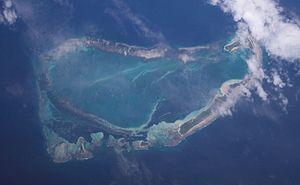
L'atoll Farquhar, en anglais Farquhar Atoll, est un atoll des Seychelles situé dans le groupe Farquhar des îles Extérieures.